Slobodan Drapić

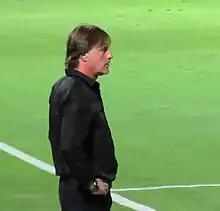
Drapić coaching Beitar Jerusalem in 2015

Slobodan Drapić (born 28 February 1965) is a football manager and former player. He is currently the manager of Maccabi Bnei Reineh. Born in Yugoslavia, he represented Israel at international level.